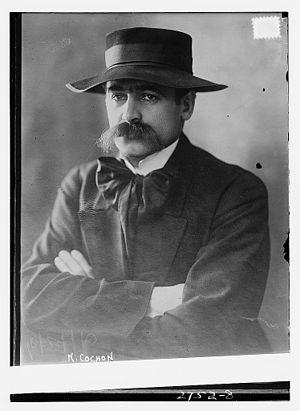
Georges Alexandre Cochon, né à Chartres le 26 mars 1879 et mort à Pierres le 25 avril 1959, est un syndicaliste français, dirigeant de l’Union syndicale des locataires ouvriers et employés.